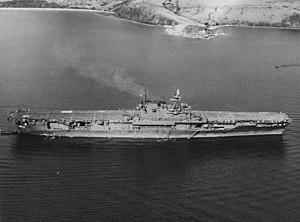
La Seconde Guerre mondiale en Nouvelle-Calédonie est une période durant laquelle ce territoire français, coupé de la France occupée, a rejoint la France libre et a été utilisé par les armées américaines et alliés en tant que base arrière dans le cadre de sa stratégie de défense, puis de reconquête du Pacifique face aux Japonais. Cette période a été marquée par d'importantes évolutions sociales qui ont eu des conséquences sur l'évolution ultérieure de la Nouvelle-Calédonie.